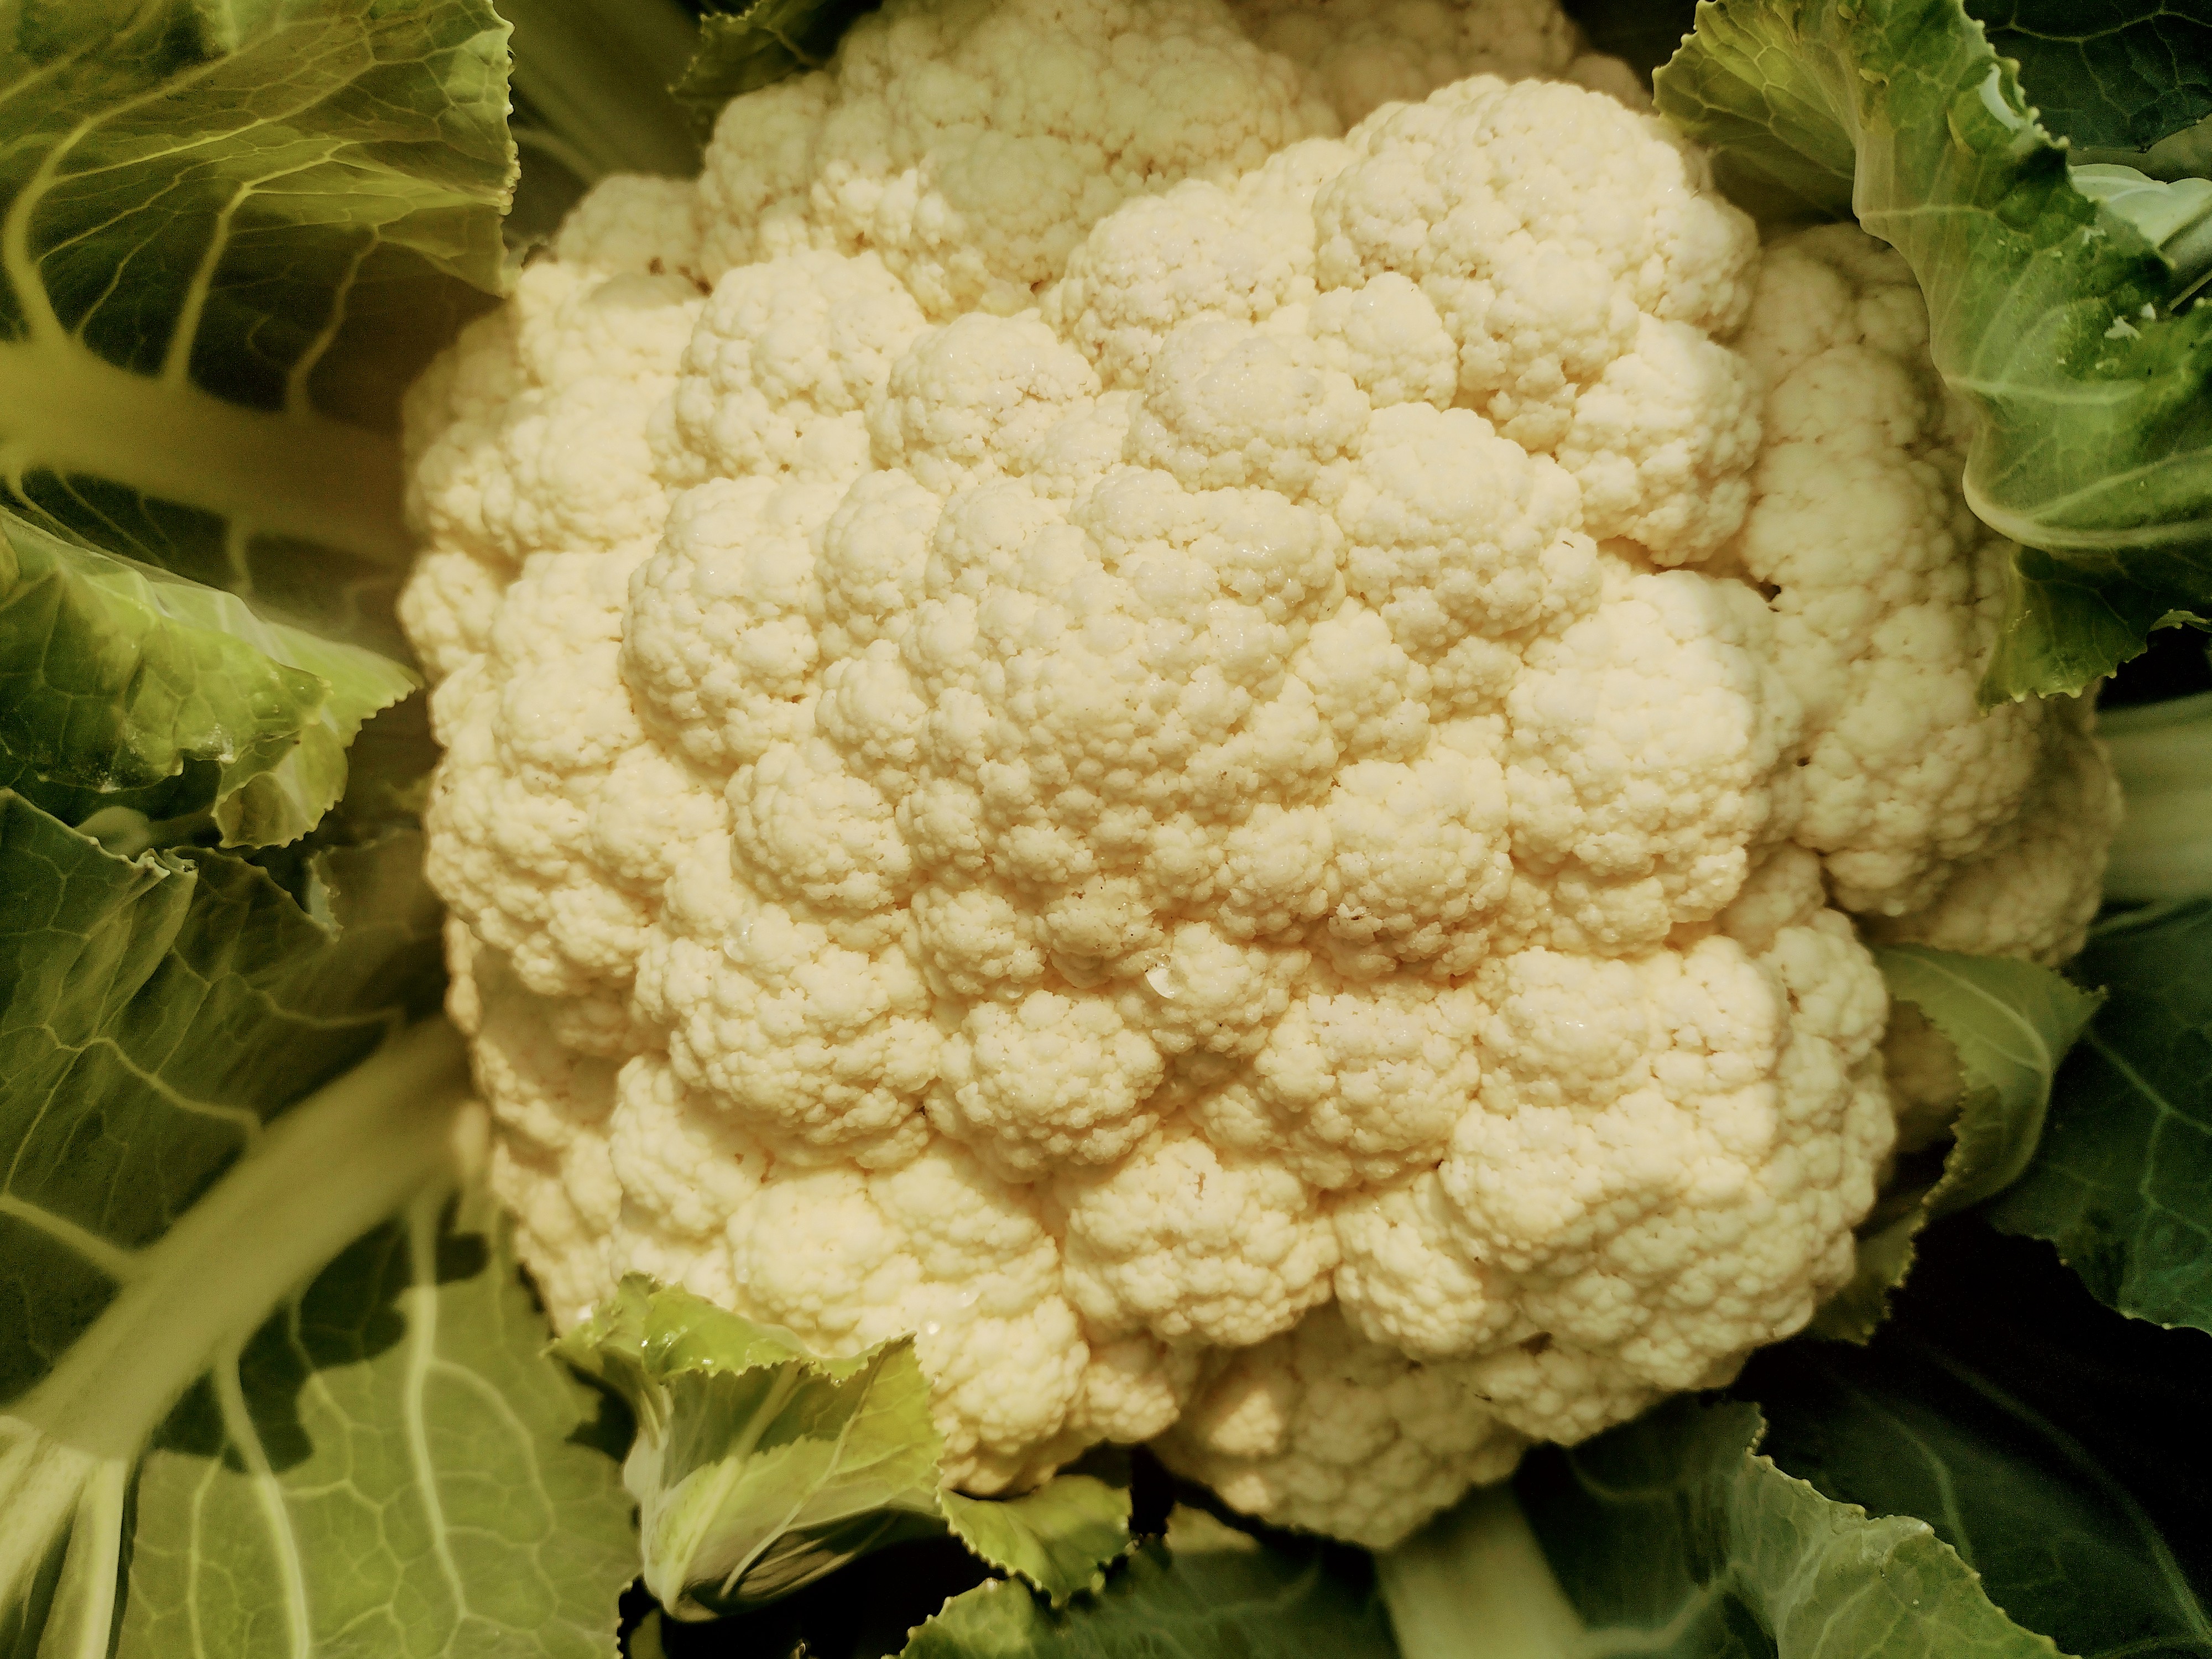
Label: No disease